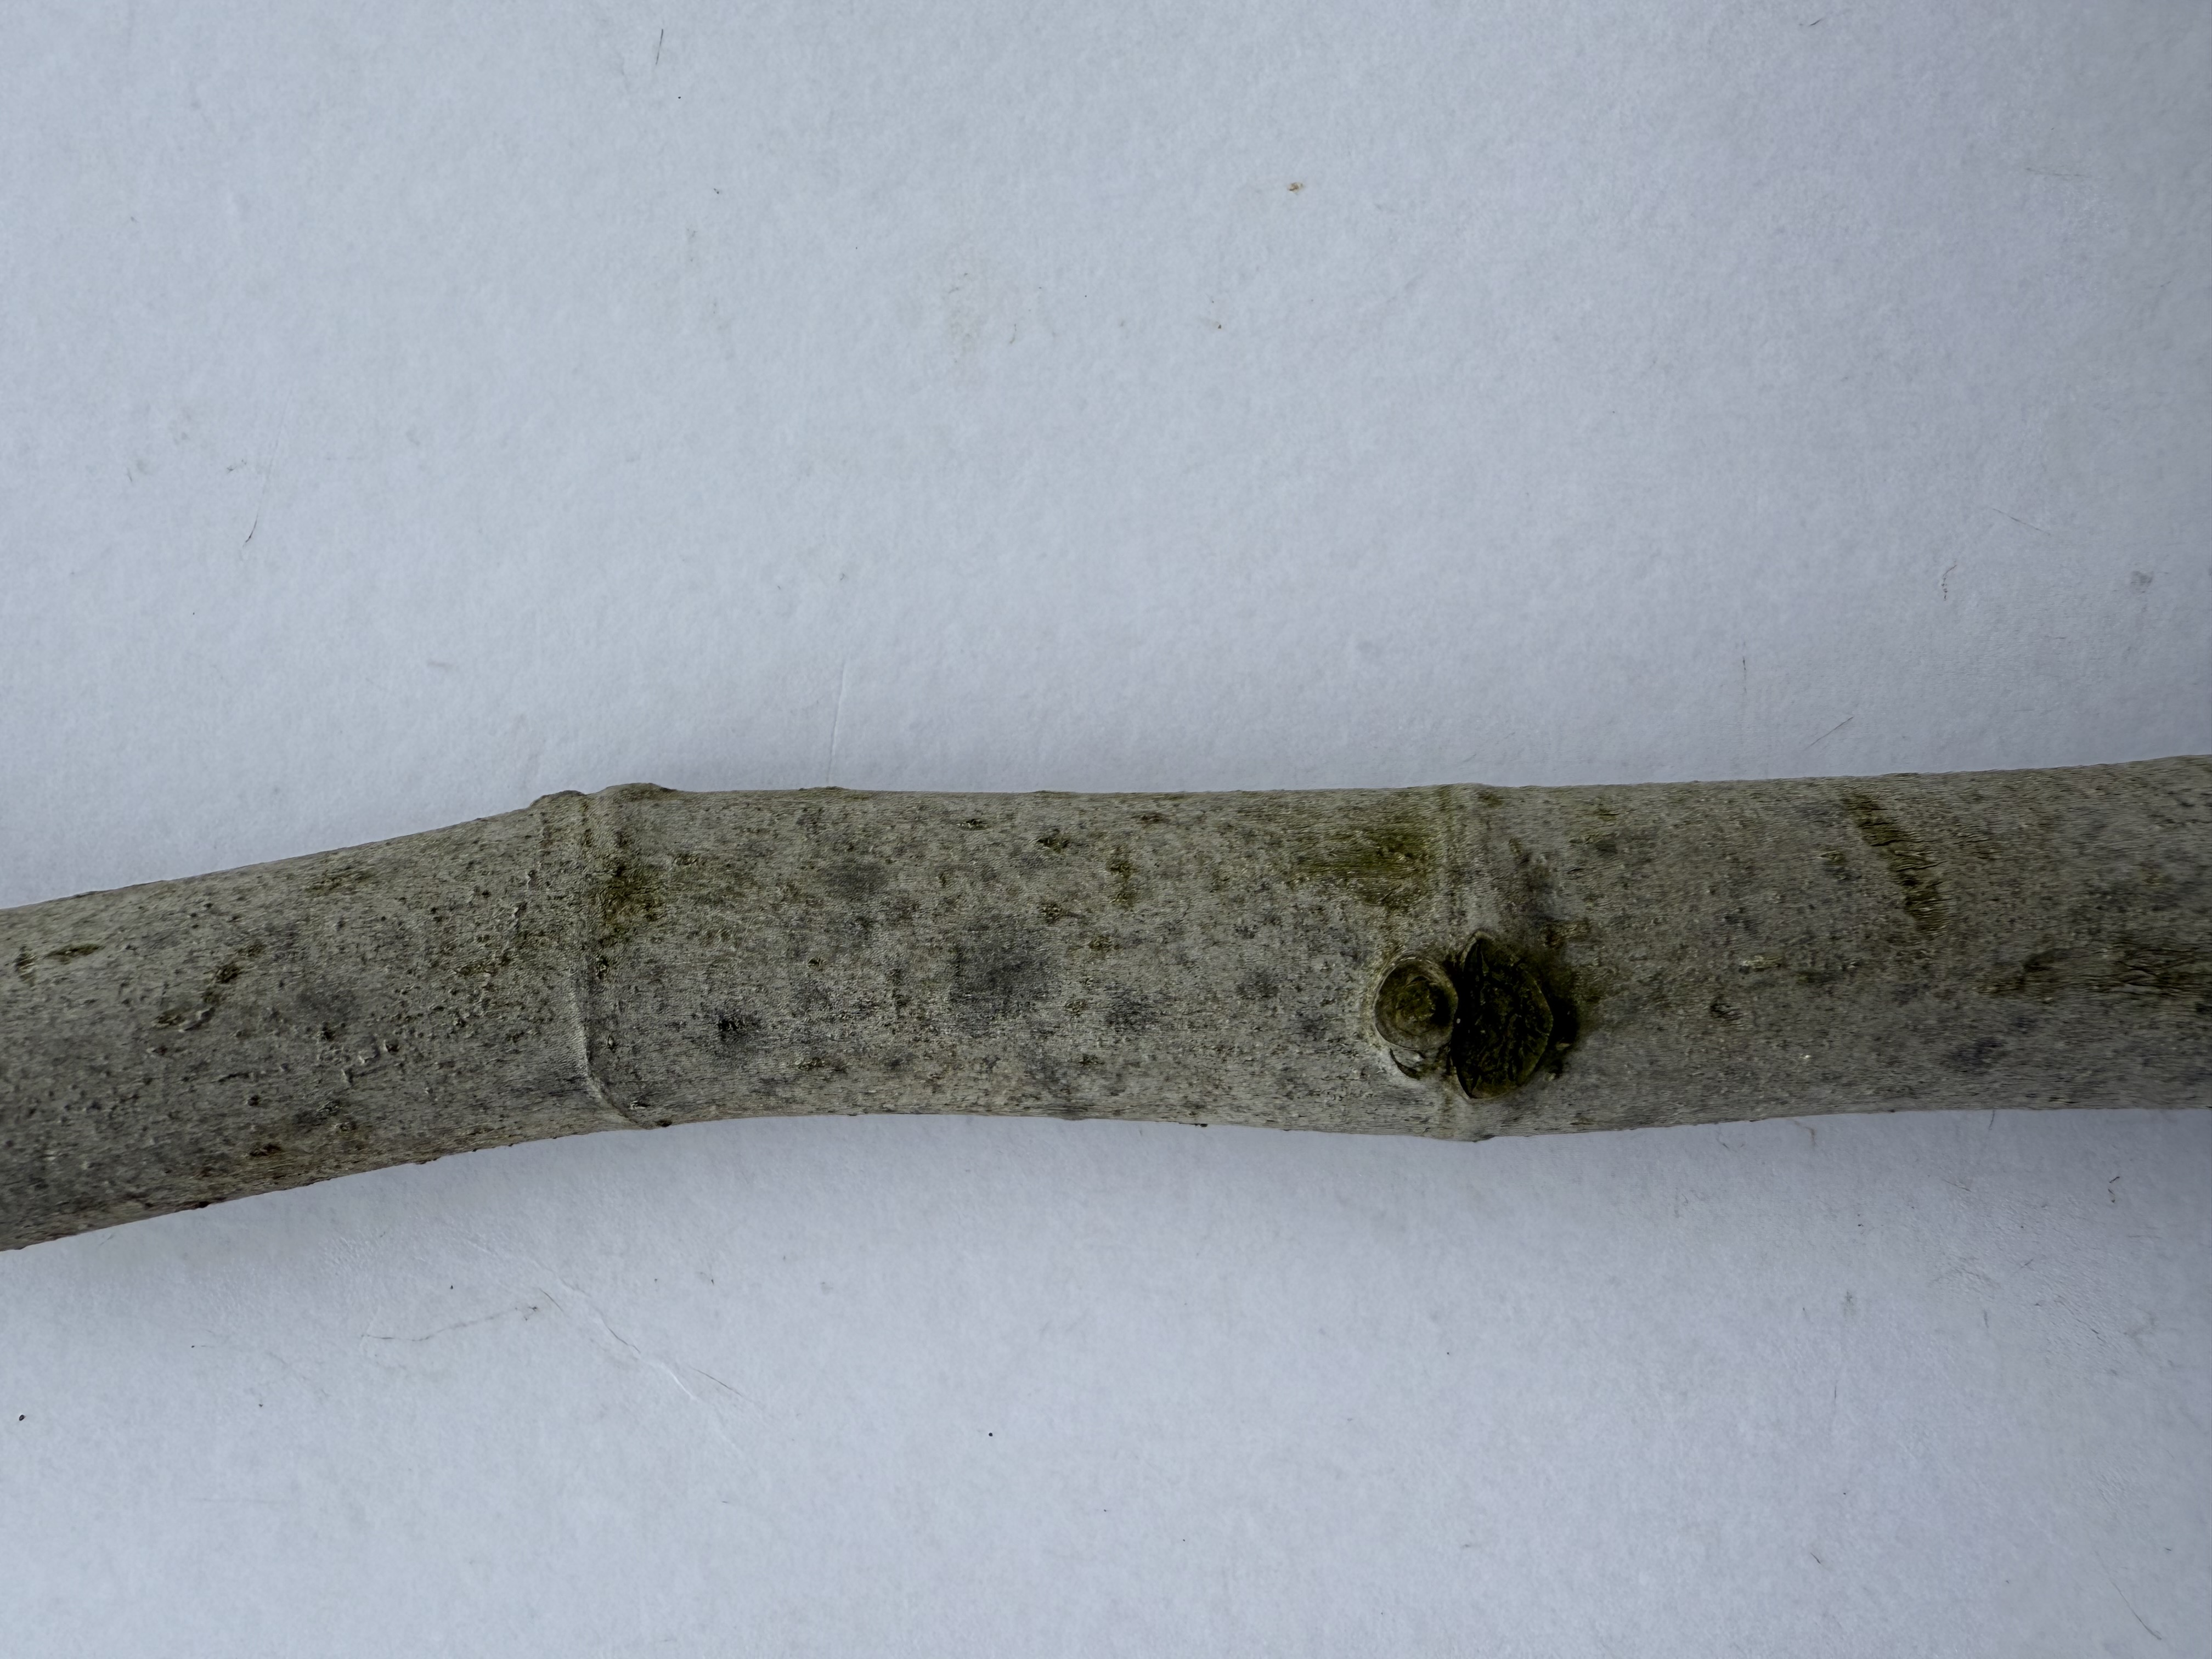
Variety: Black Fig